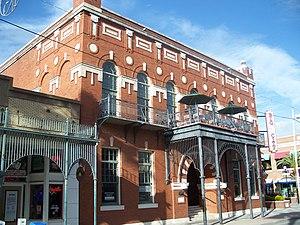
Les National Historic Landmarks de Floride sont les sites historiques d'intérêt national de l'État de Floride au sud-est des États-Unis.